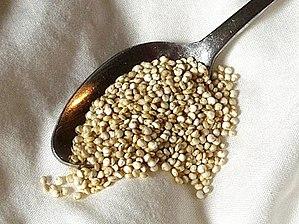
Le quinoa est une espèce de plante herbacée annuelle de la famille des Amaranthaceae selon la classification phylogénétique ou de celle des Chenopodiaceae. C'est une pseudo-céréale, plutôt qu'une véritable céréale, car ce n'est pas une herbe. Le quinoa est phylogénétiquement plus proche des espèces telles que la betterave, l'épinard et l'amarante.
Les pseudo-céréales sont des plantes dicotylédones dont on consomme les graines plus ou moins à la manière des céréales. Contrairement aux céréales, ce ne sont pas des graminées. Leur graines peuvent être moulues et réduites en farine et utilisées comme celles des céréales.